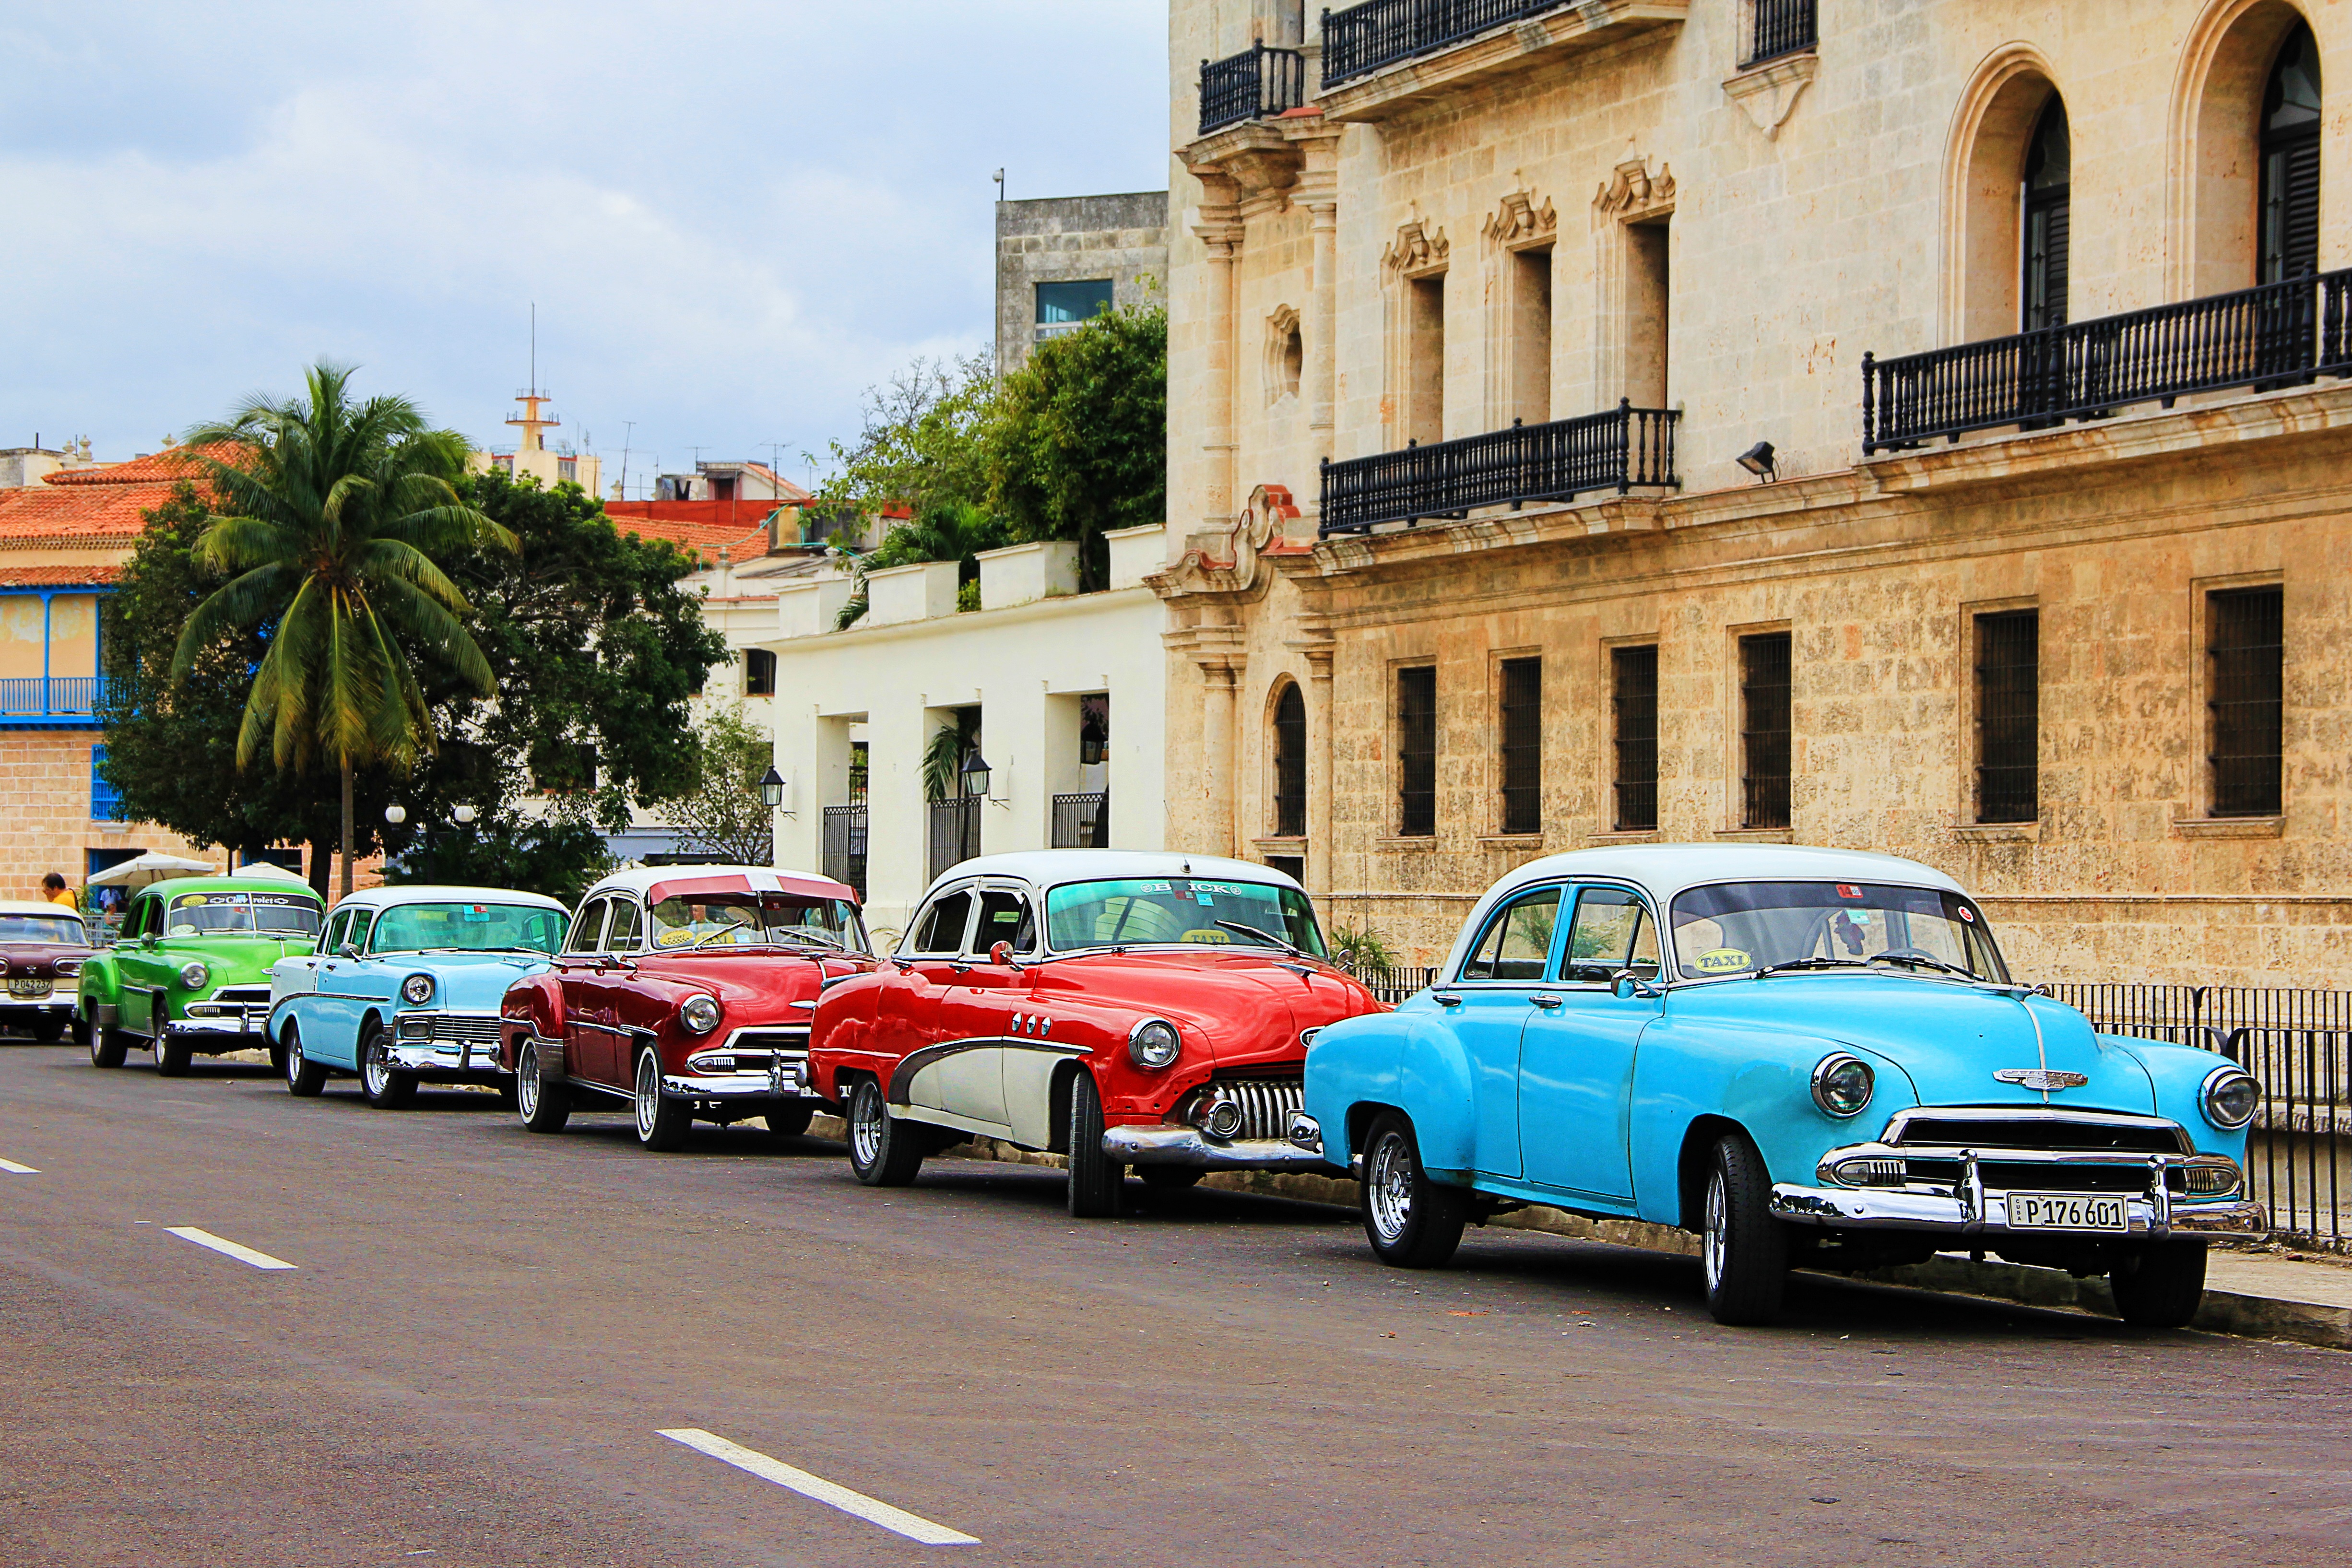
car, vehicle, auto, automotive, sports car, motor vehicle, vintage car, cuba, oldtimer, classic, chevrolet, caribbean, cuban, havana, antique car, land vehicle, automobile make, automotive design, luxury vehicle